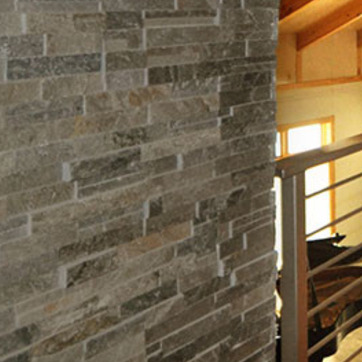
Material: stone